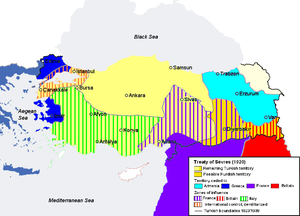
Le génocide assyrien ou araméen / chaldéen / syriaque est le meurtre en masse de la population « assyrienne » de l'Empire ottoman lors de la Première Guerre mondiale. La population assyrienne du Nord de la Mésopotamie a été déplacée de force et massacrée par les forces ottomanes entre 1914 et 1920.